Farroukh Qasim

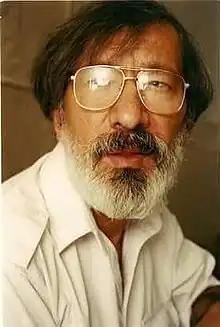

Farroukh Qasim ((17 September 1948 – 7 February 2010) is a Tajik actor and Persian theatre director from Tajikistan. In 2004, he was a laureate of the international Prince Claus Awards for having "brought renewal to theatre in Tajikistan through his approach to the creative reworking of an eclectic repertoire".